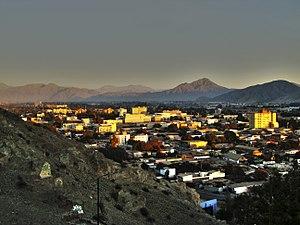
Copiapó est une ville minière et une commune du Chili située dans le désert d'Atacama. C'est la capitale de la IIIe Région ou région d'Atacama. La ville de Copiapó est enclavée dans une vallée transversale du pays, formée par le Río Copiapó.